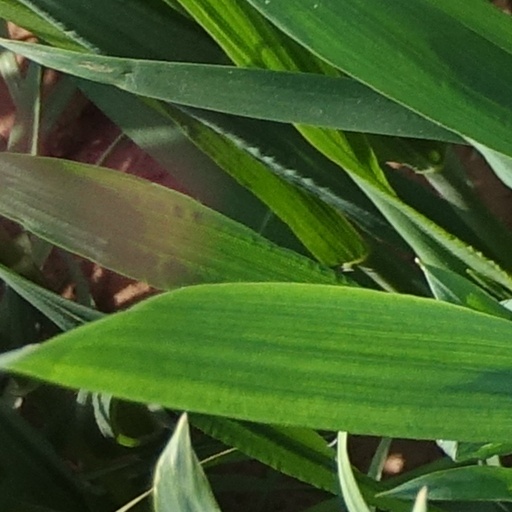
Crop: wheat